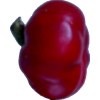
Label: red_pepper